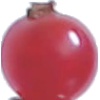
Label: redcurrant